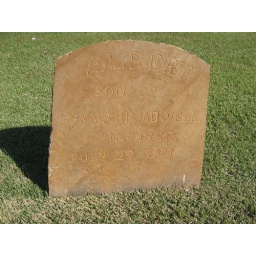
Came upon a rock tombstone while riding bikes with friend near a church